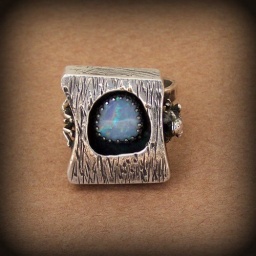
Merlin Oak Magic A tree hugger's ring opal set in sterling silver